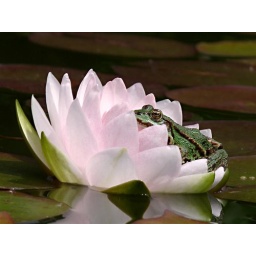
shot of a Frog sitting on the water lily in my pond on a wonderful summer day.